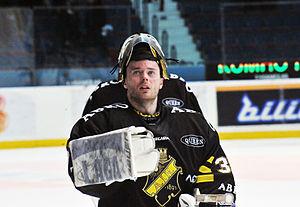
Daniel Larsson est un gardien de but professionnel de hockey sur glace.